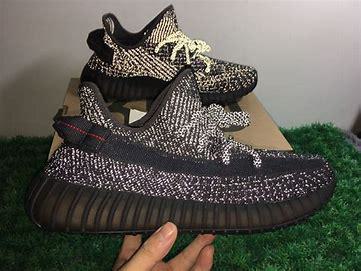
Brand: Adidas
Model: Yeezy Boost 350 V2